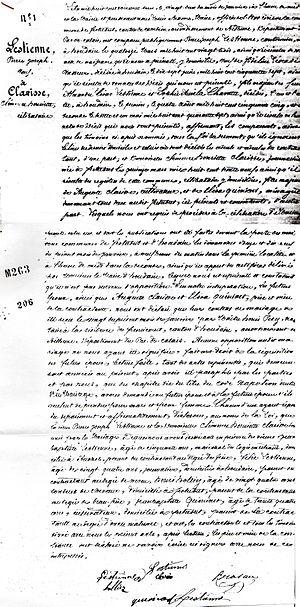
Acte de Mariage de Lestienne Pierre et Clarisse Cléménce
Clémence Lestienne, née Clémence Henriette Clarisse le 15 mars 1839 à Festubert dans le Nord-Pas-de-Calais et morte le 14 février 1919 à Boulogne-sur-Mer, est une femme à barbe.